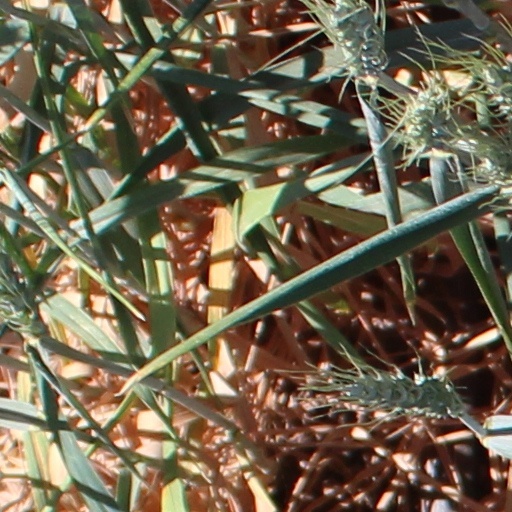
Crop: wheat